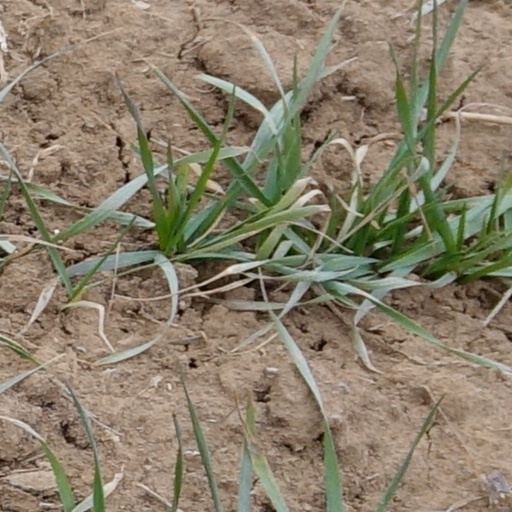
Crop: wheat